Ringside Café

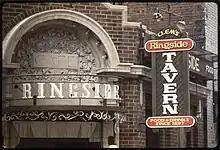
Bar signage c. 1970s

Ringside Café is situated on Pearl Alley in Downtown Columbus. The alley and neighboring Lynn Street contain numerous restaurants and historic buildings amid skyscraper office buildings, near the Rhodes State Office Tower, the tallest building in Columbus, and behind the Hayden Building on Capitol Square. Ringside occupies one of the smallest buildings in Downtown Columbus, measuring . It is scaled to the narrow alley it sits in, like other structures on Pearl Alley and the intersecting Lynn Street.